Sergei Bershadski

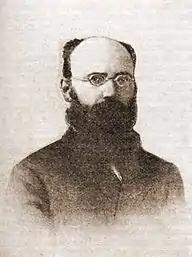

Sergei Aleksandrovich Bershadski (born at Berdyansk, March 30, 1850; died in St. Petersburg 1896) was a Russian Empire historian and jurist.